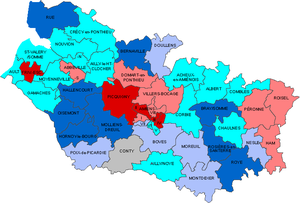
Conseil général en 1992
Élections cantonales françaises de 2008